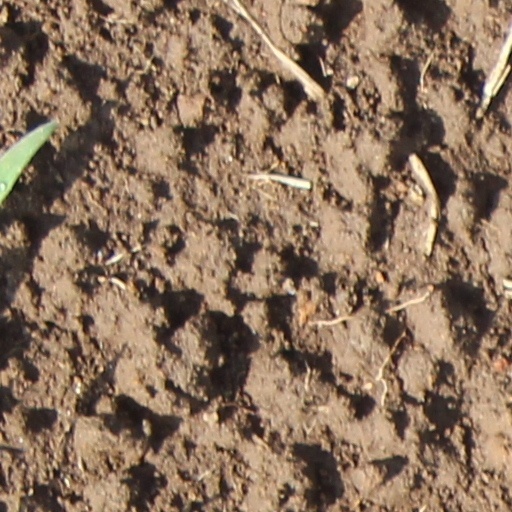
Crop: wheat